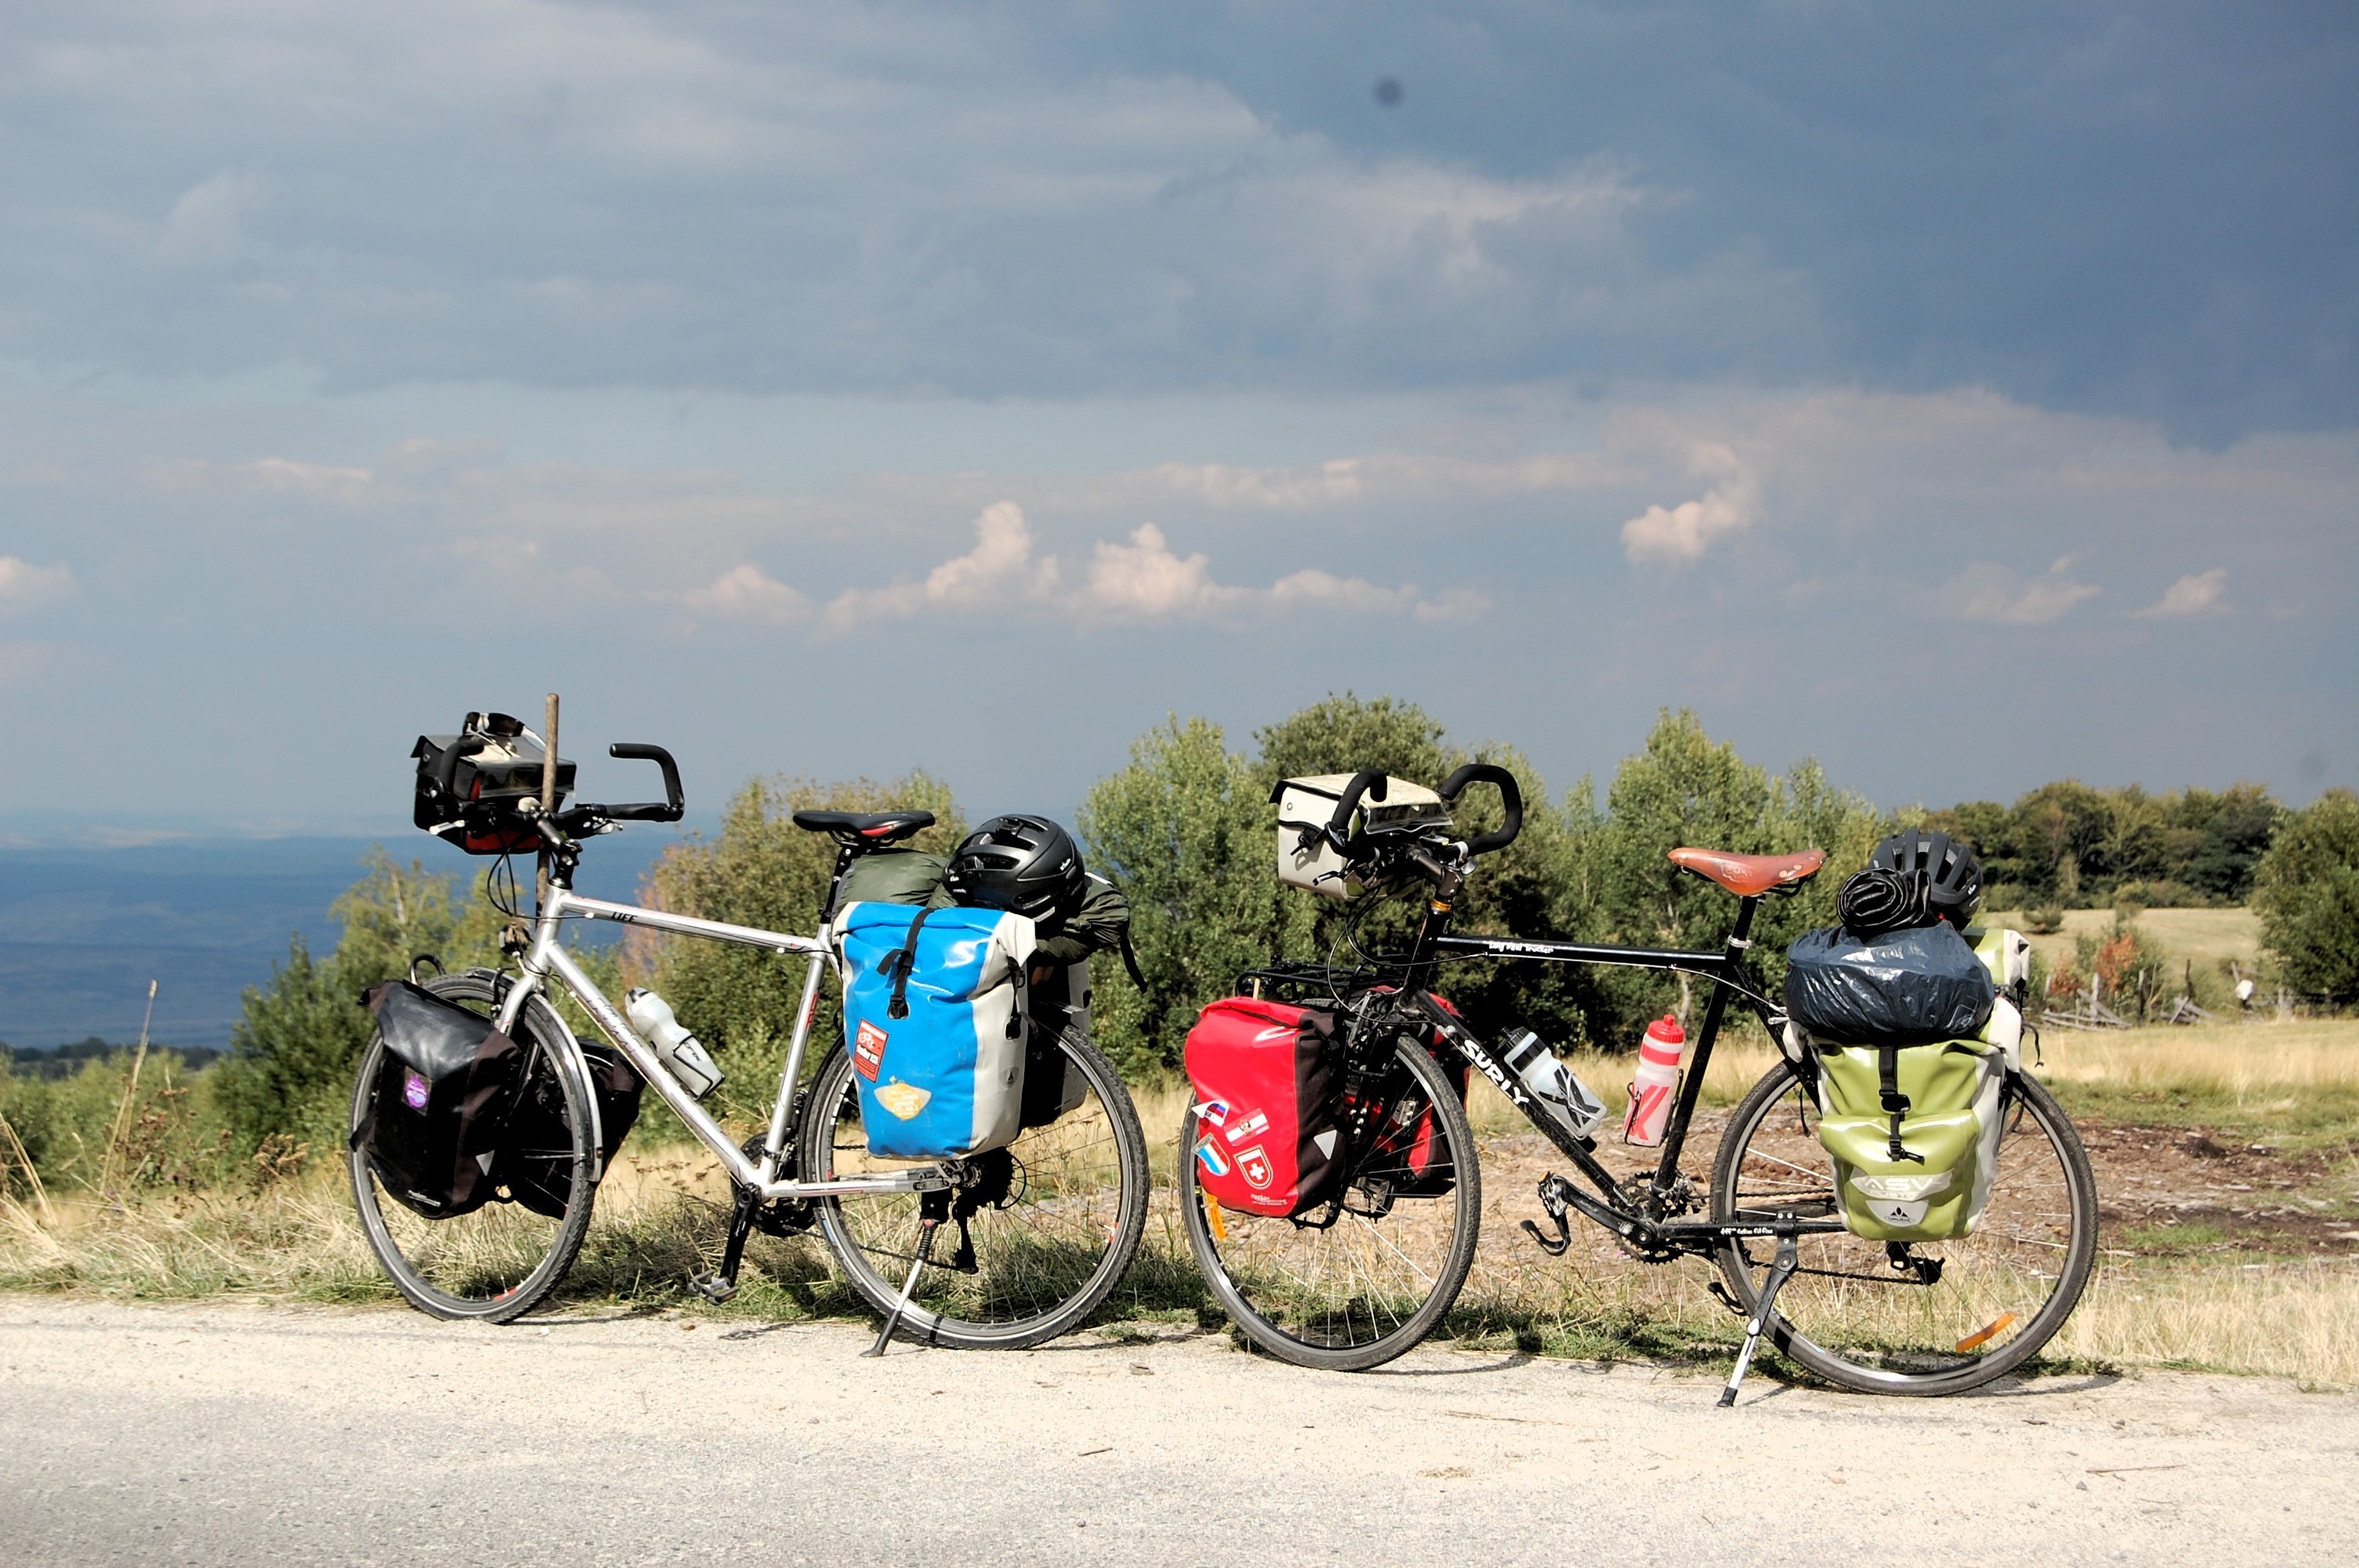
bicycle, bike, travel, vehicle, trip, sports equipment, mountain bike, cycling